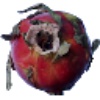
Label: Pitahaya Red 1